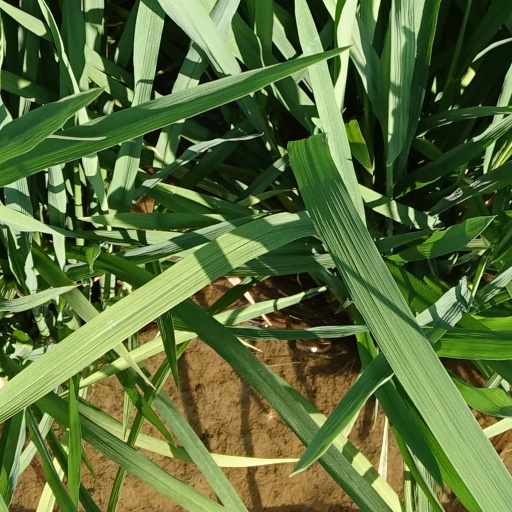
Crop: rice